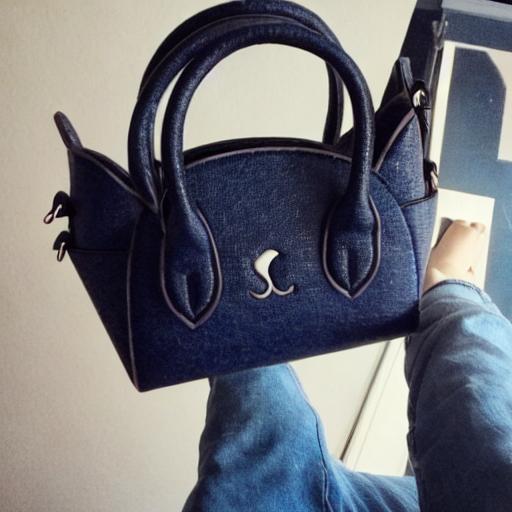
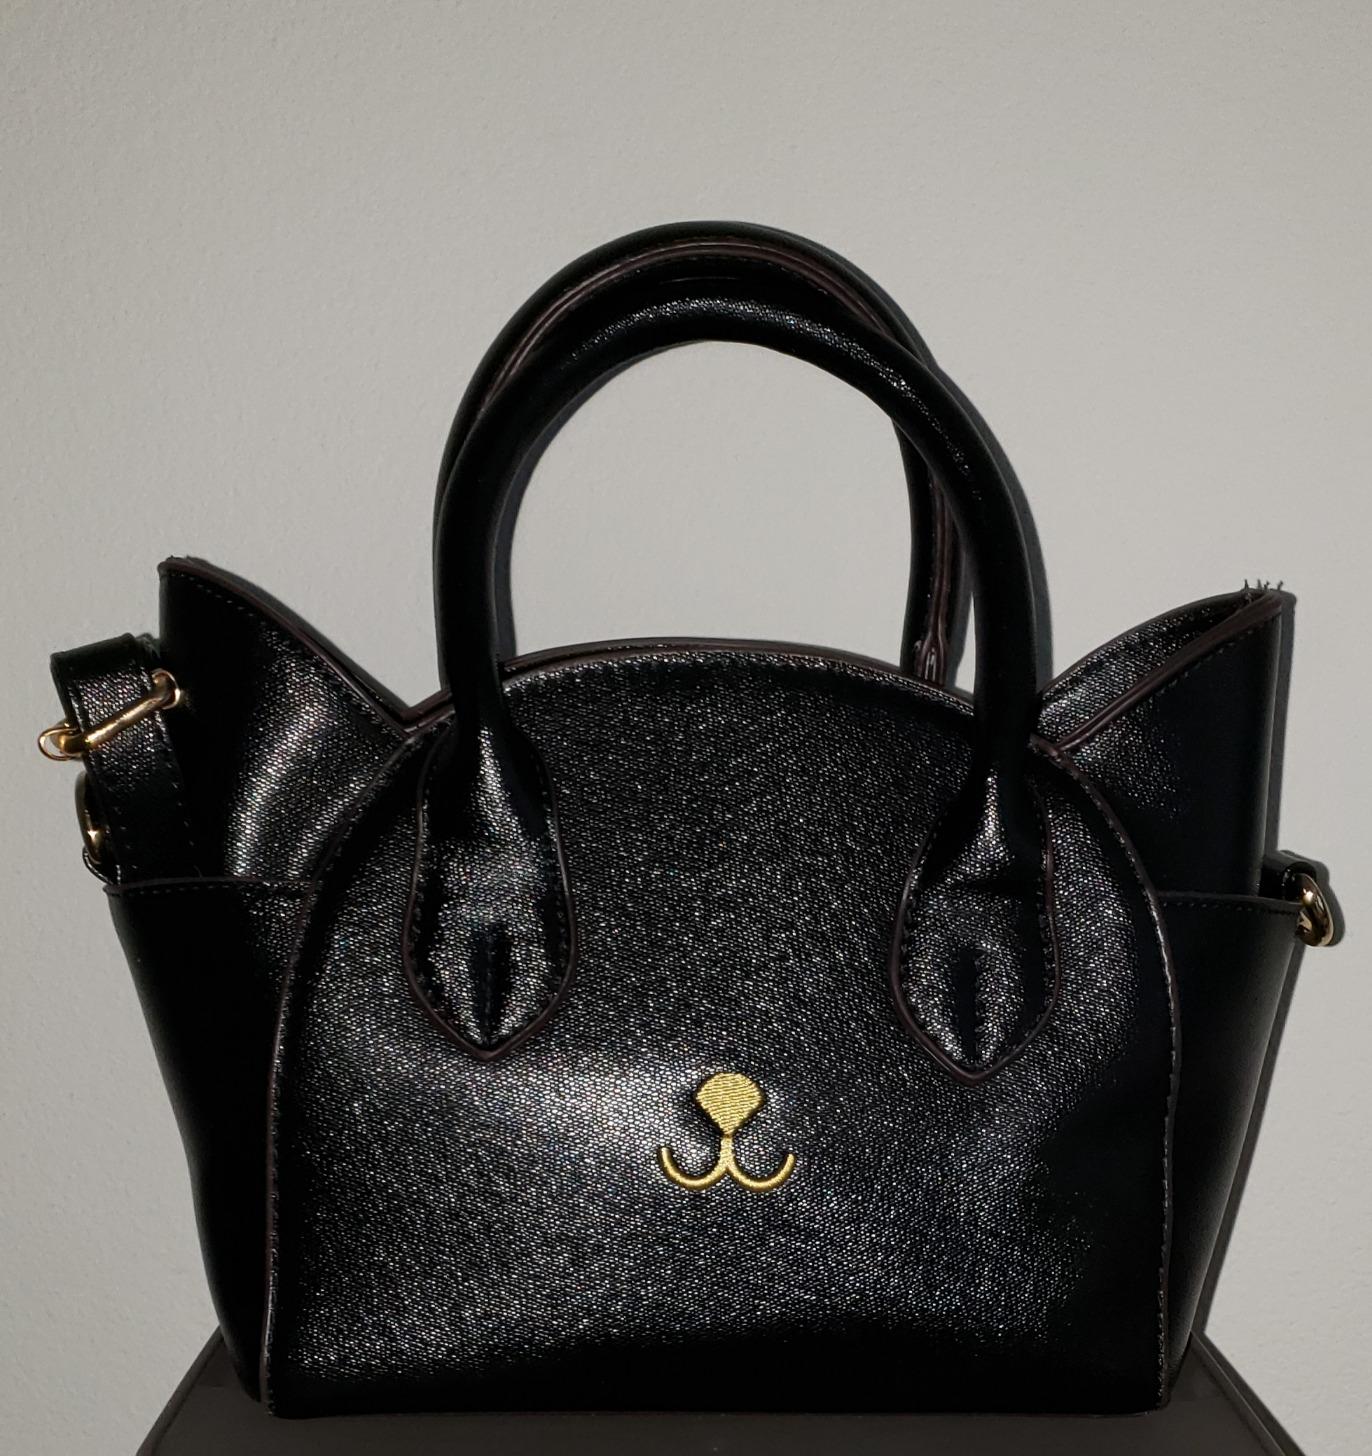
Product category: accessories_handbag
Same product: no